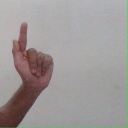
अक्षर: ळ